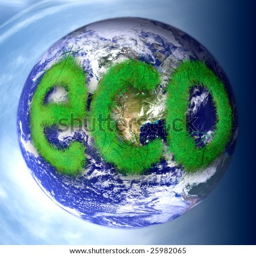
green eco on the earth